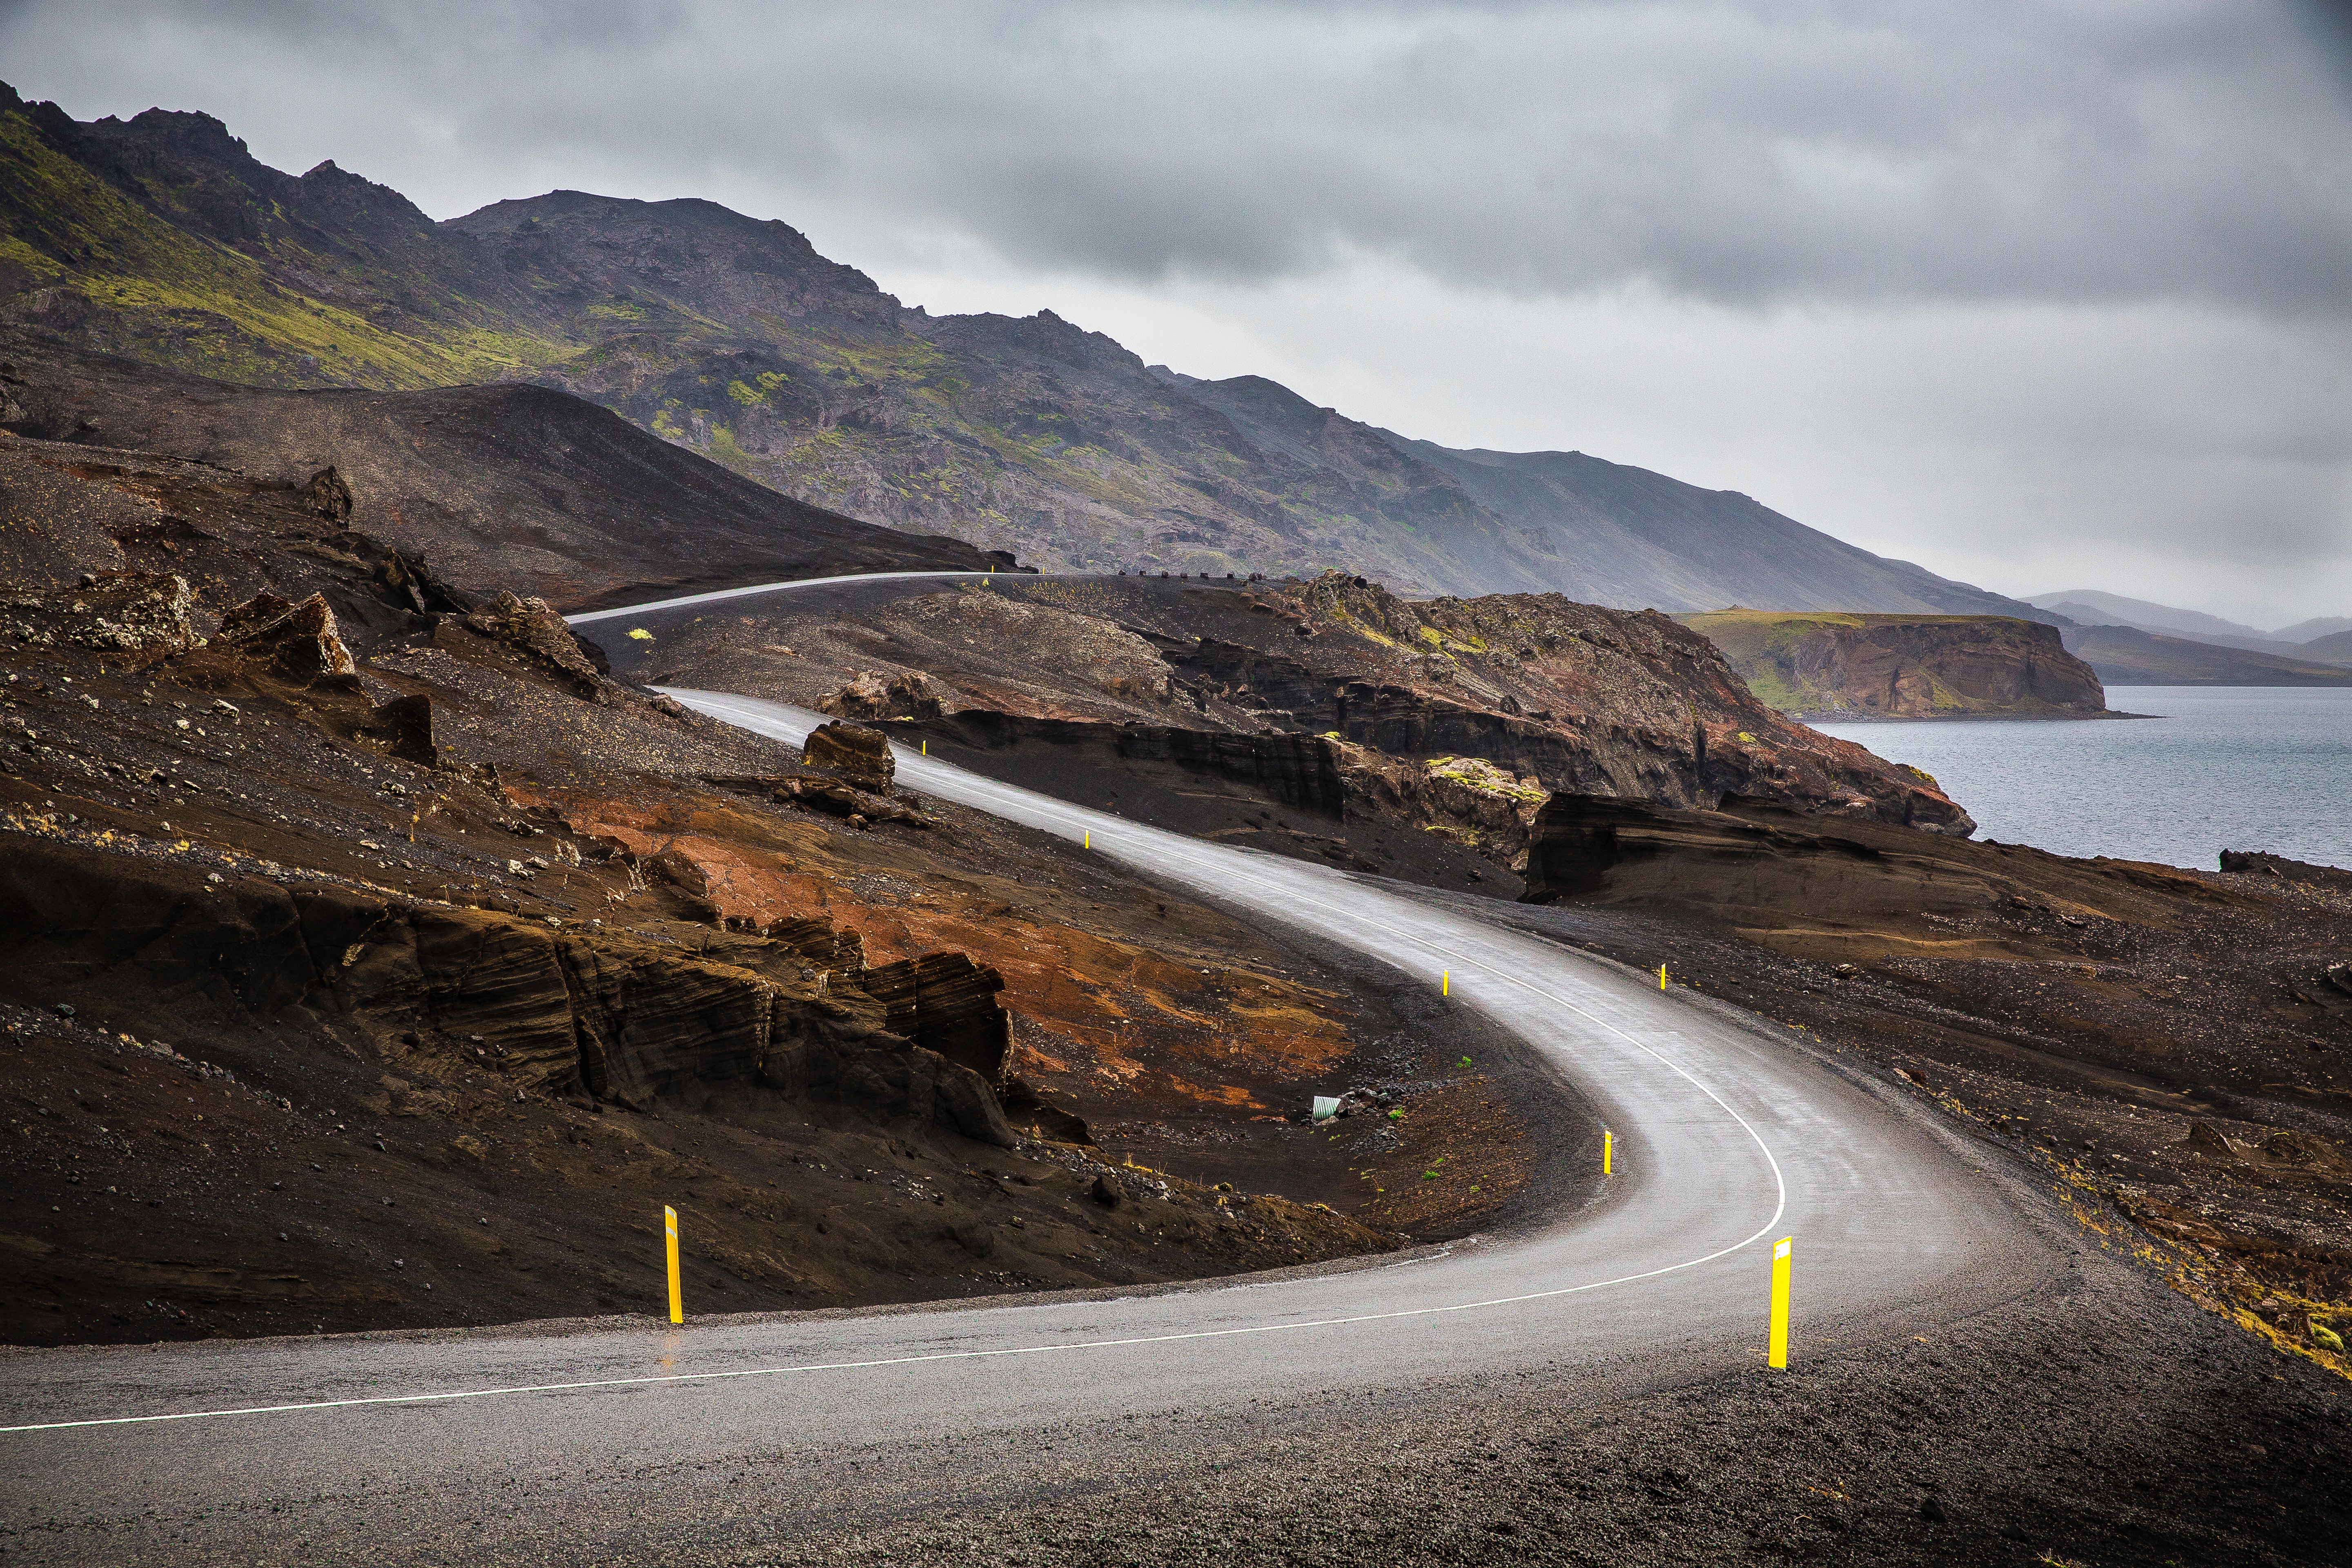
beach, landscape, sea, coast, rock, ocean, mountain, cloud, road, shore, wave, cliff, cove, bay, fjord, reservoir, terrain, infrastructure, loch, aerial photography, geological phenomenon